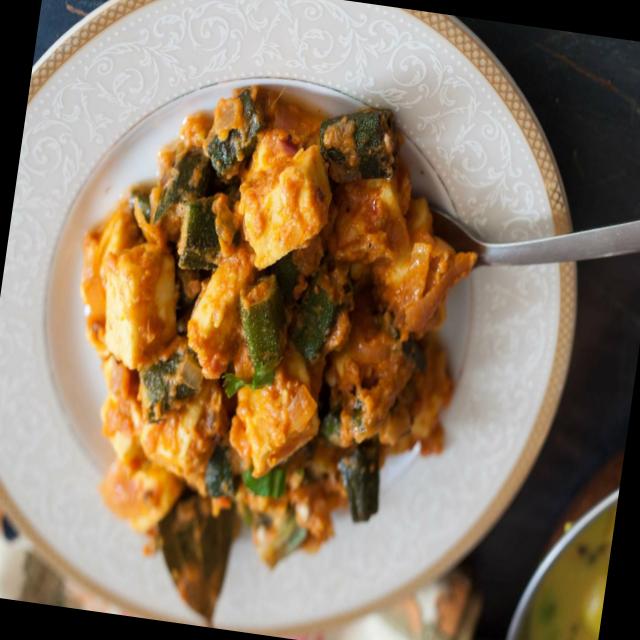
Dish: bhindi_masala